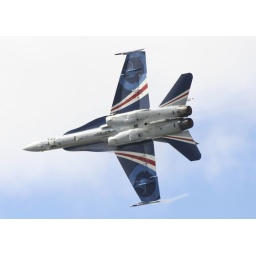
FA-18 Hornet flying over the Swan river in Perth during the 2006 Red Bull air race.